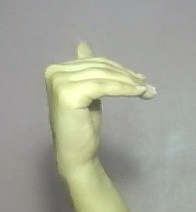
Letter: khaa